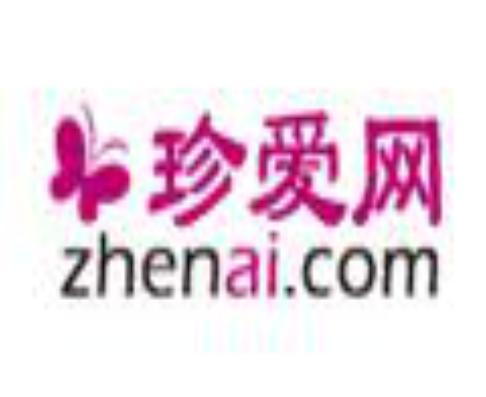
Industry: Leisure